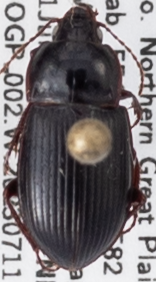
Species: Amara obesa
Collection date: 2023-07-11
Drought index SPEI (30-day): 2.09
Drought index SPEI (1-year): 0.32
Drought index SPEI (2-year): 0.47